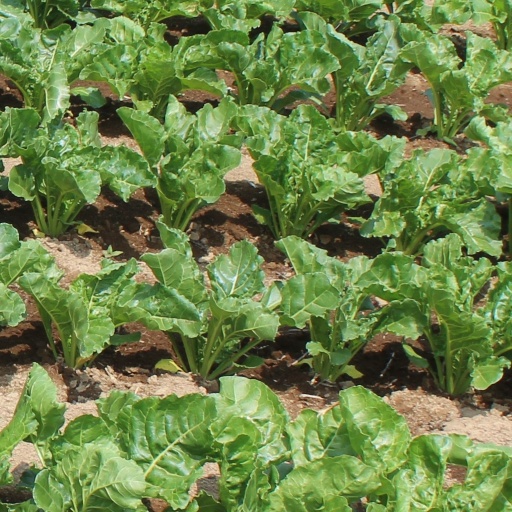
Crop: sugar beet